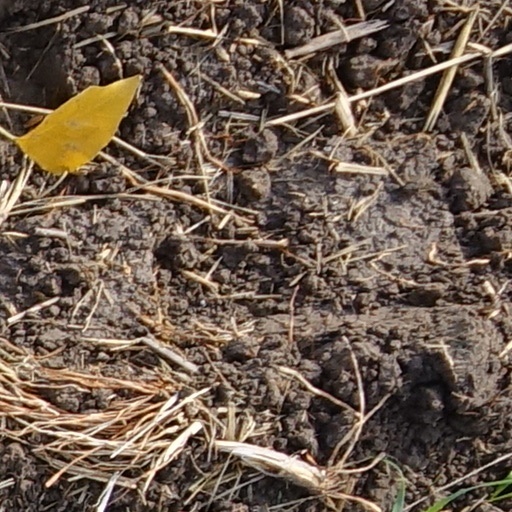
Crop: wheat